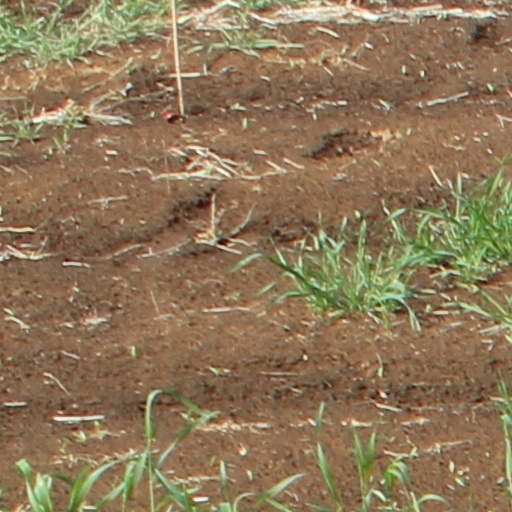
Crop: wheat